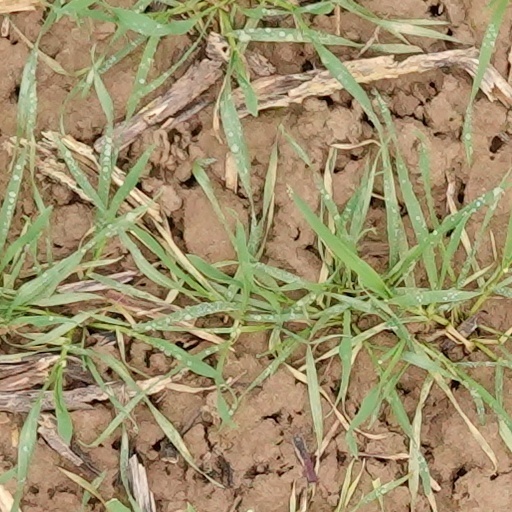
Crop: wheat